First National Bank in Fleetwood

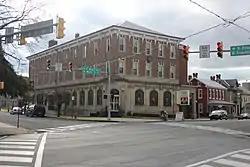
First National Bank in Fleetwood, December 2012

First National Bank in Fleetwood, (also known as the First National Bank of Fleetwood or Kutz Brothers Store or Hosiery Mill) is a historic home located at Fleetwood, Berks County, Pennsylvania.